The Seventh Seal

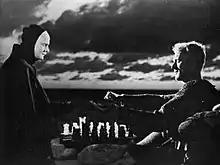
Death and Antonius Block choose sides for the chess game

The knight and his squire pass a caravan of actors: Jof and his wife Mia, with their infant son Mikael and actor-manager Jonas Skat. Waking early, Jof has a vision of Mary leading the infant Jesus, which he relates to a smilingly disbelieving Mia.